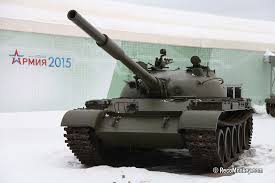
Label: T-62